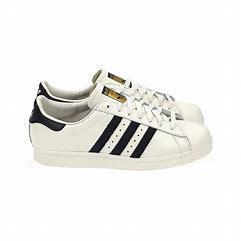
Brand: Adidas
Model: Superstar 80S